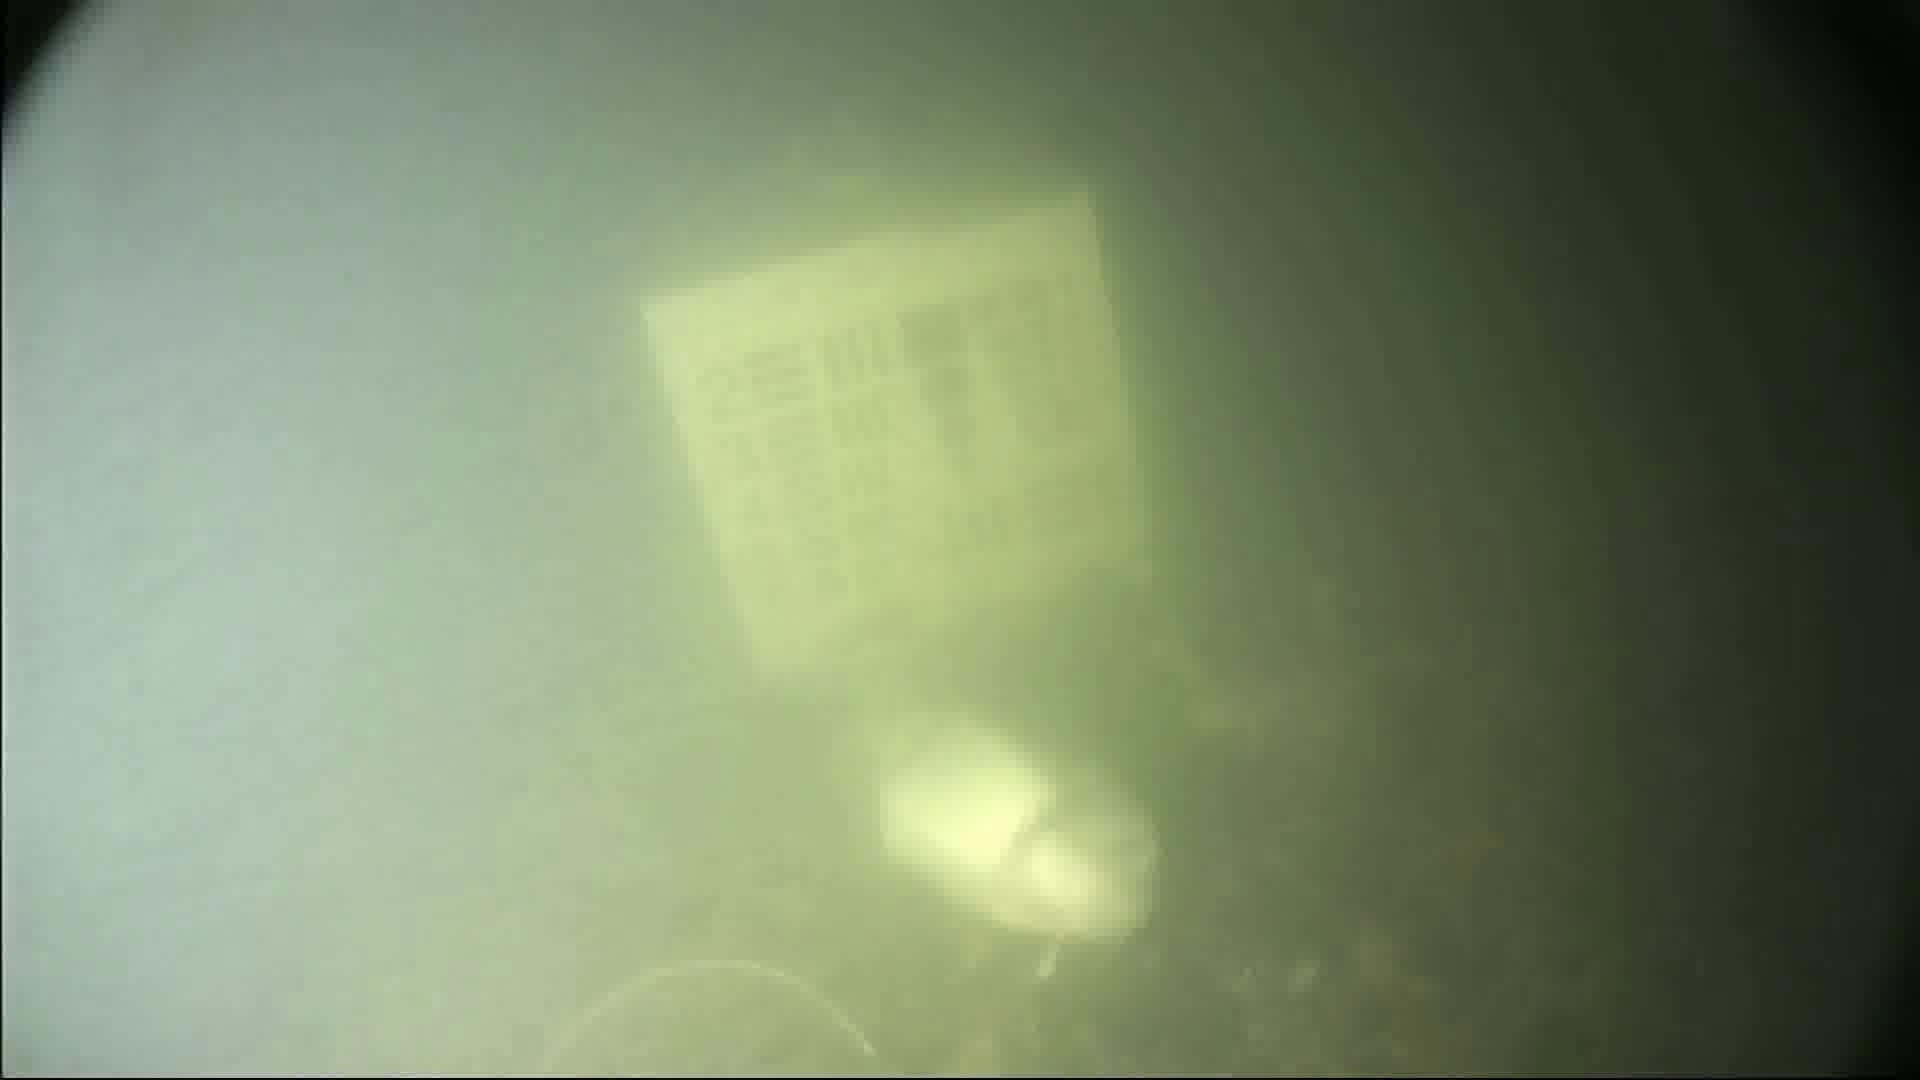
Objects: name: fish
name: crab